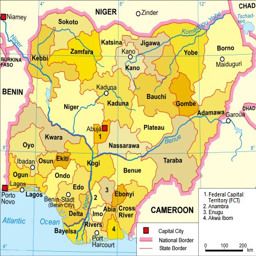
a clickable map exhibiting its states and the federal capital territory .